Taipei

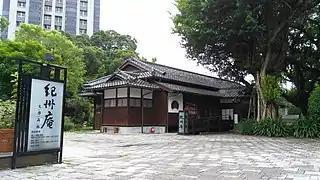
Kishu An Forest of Literature

Tourism is a major part of Taipei's economy. In 2013, over 6.3 million overseas visitors visited Taipei, making the city the 15th most visited globally. The influx of visitors contributed US$10.8 billion to the city's economy in 2013, the 9th highest in the world and the most of any city in the Chinese-speaking world.